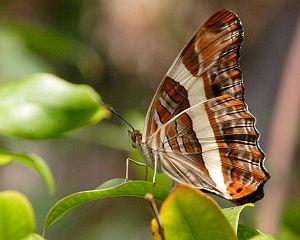
Adelpha fessonia est une espèce de papillons de la famille des Nymphalidae, sous famille des Limenitidinae et du genre Adelpha.